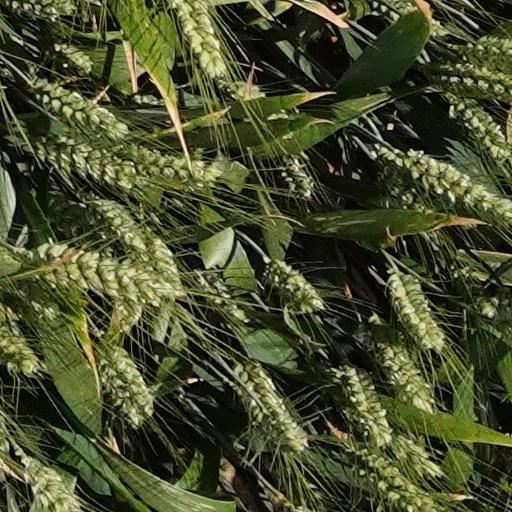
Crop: wheat